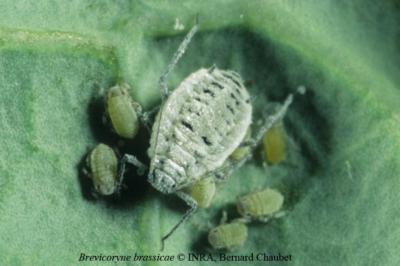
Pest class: cabbage_aphid